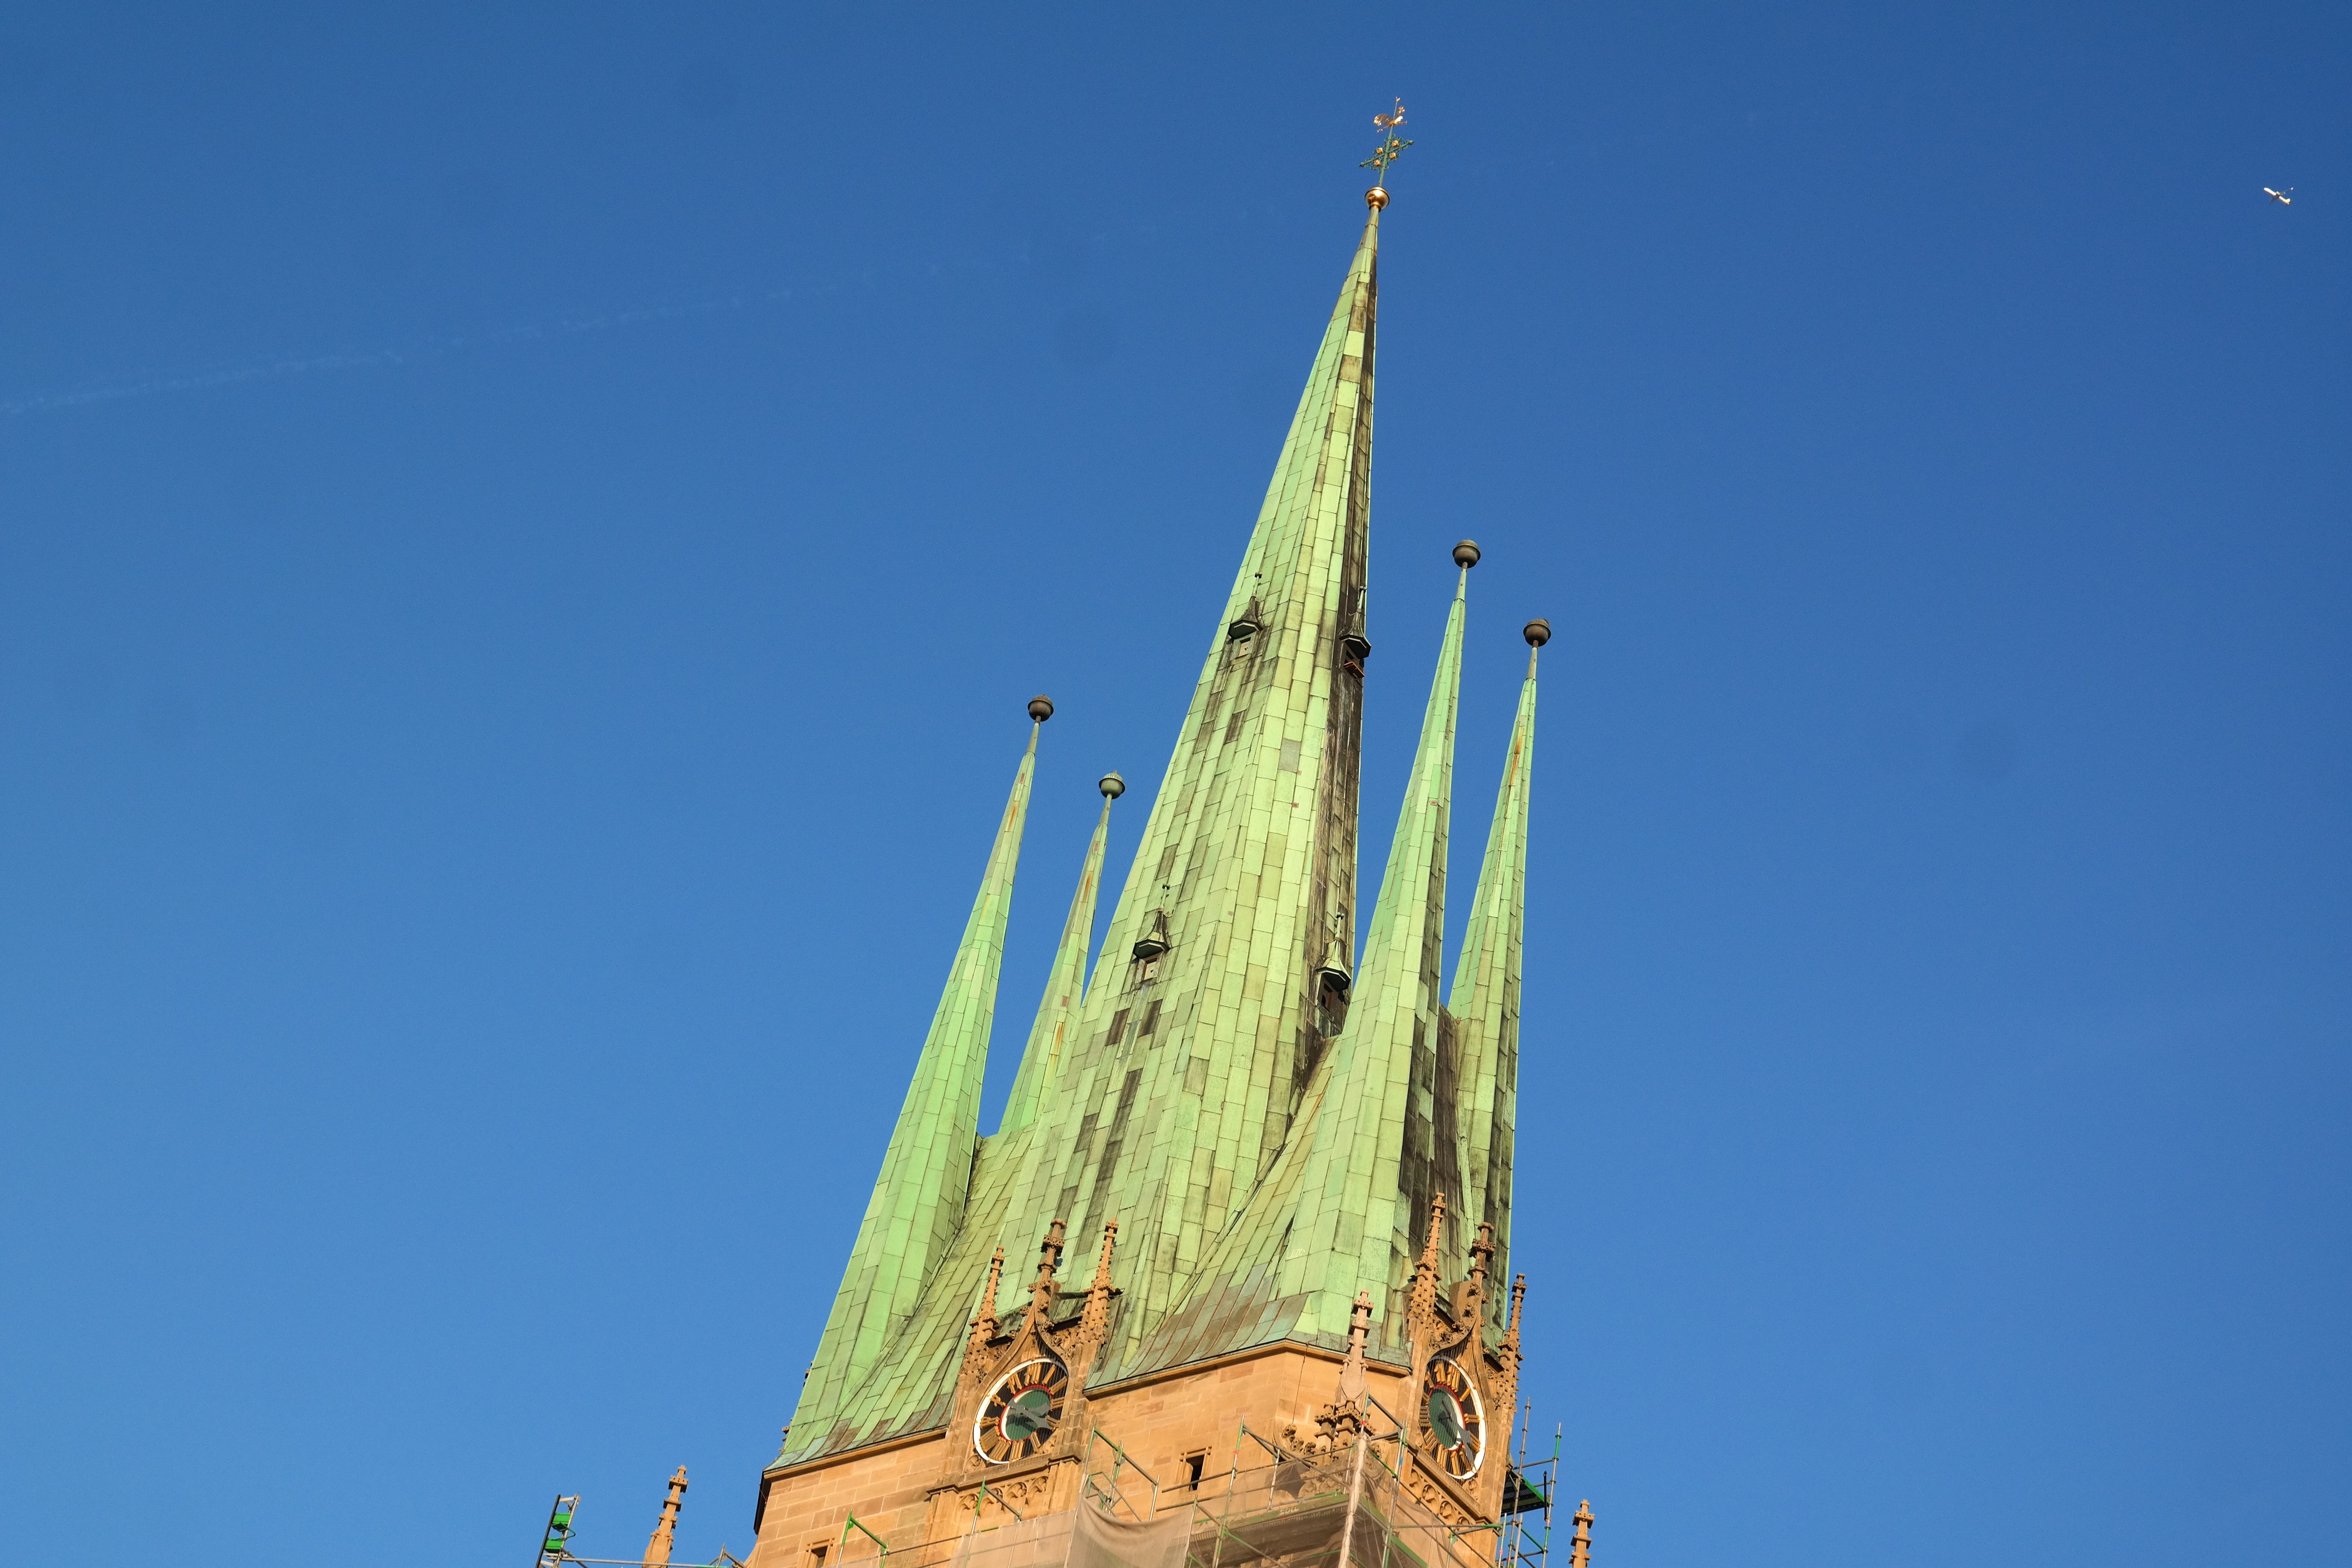
architecture, sky, boat, clock, roof, building, ship, green, vehicle, tower, mast, church, christian, sailboat, catholic, copper, spire, faith, spires, steeple, sail, watercraft, ulm, church clock, sailing ship, parish church, garrison church, galleon, st georg, caravel, church of st george, catholic garrison church, max meckel, catholic parish